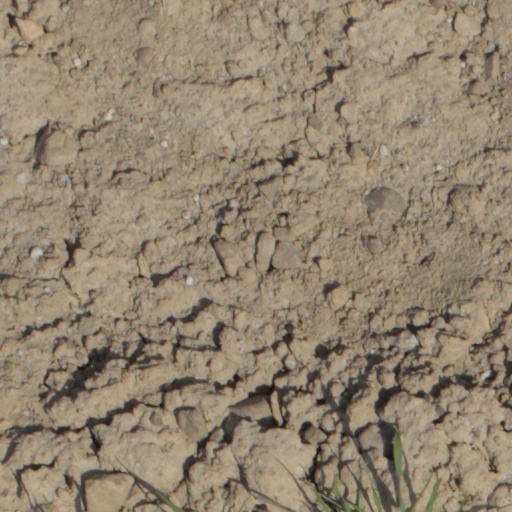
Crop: wheat